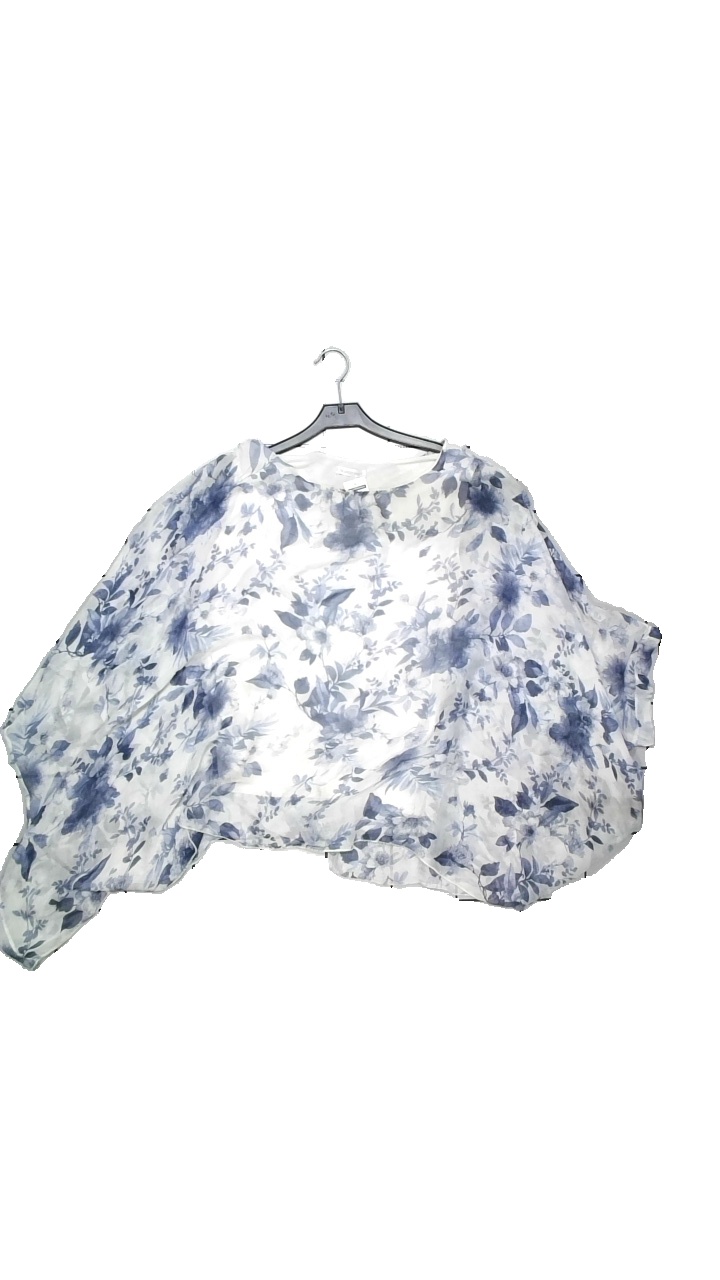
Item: Blouse (Ladies)
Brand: Made In Italy
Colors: Multicolor, White, Blue
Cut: Loose
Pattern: Floral print
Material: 70% viscose, 30% silk
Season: All
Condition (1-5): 3
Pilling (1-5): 5
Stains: Minor
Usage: Reuse
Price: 50-100